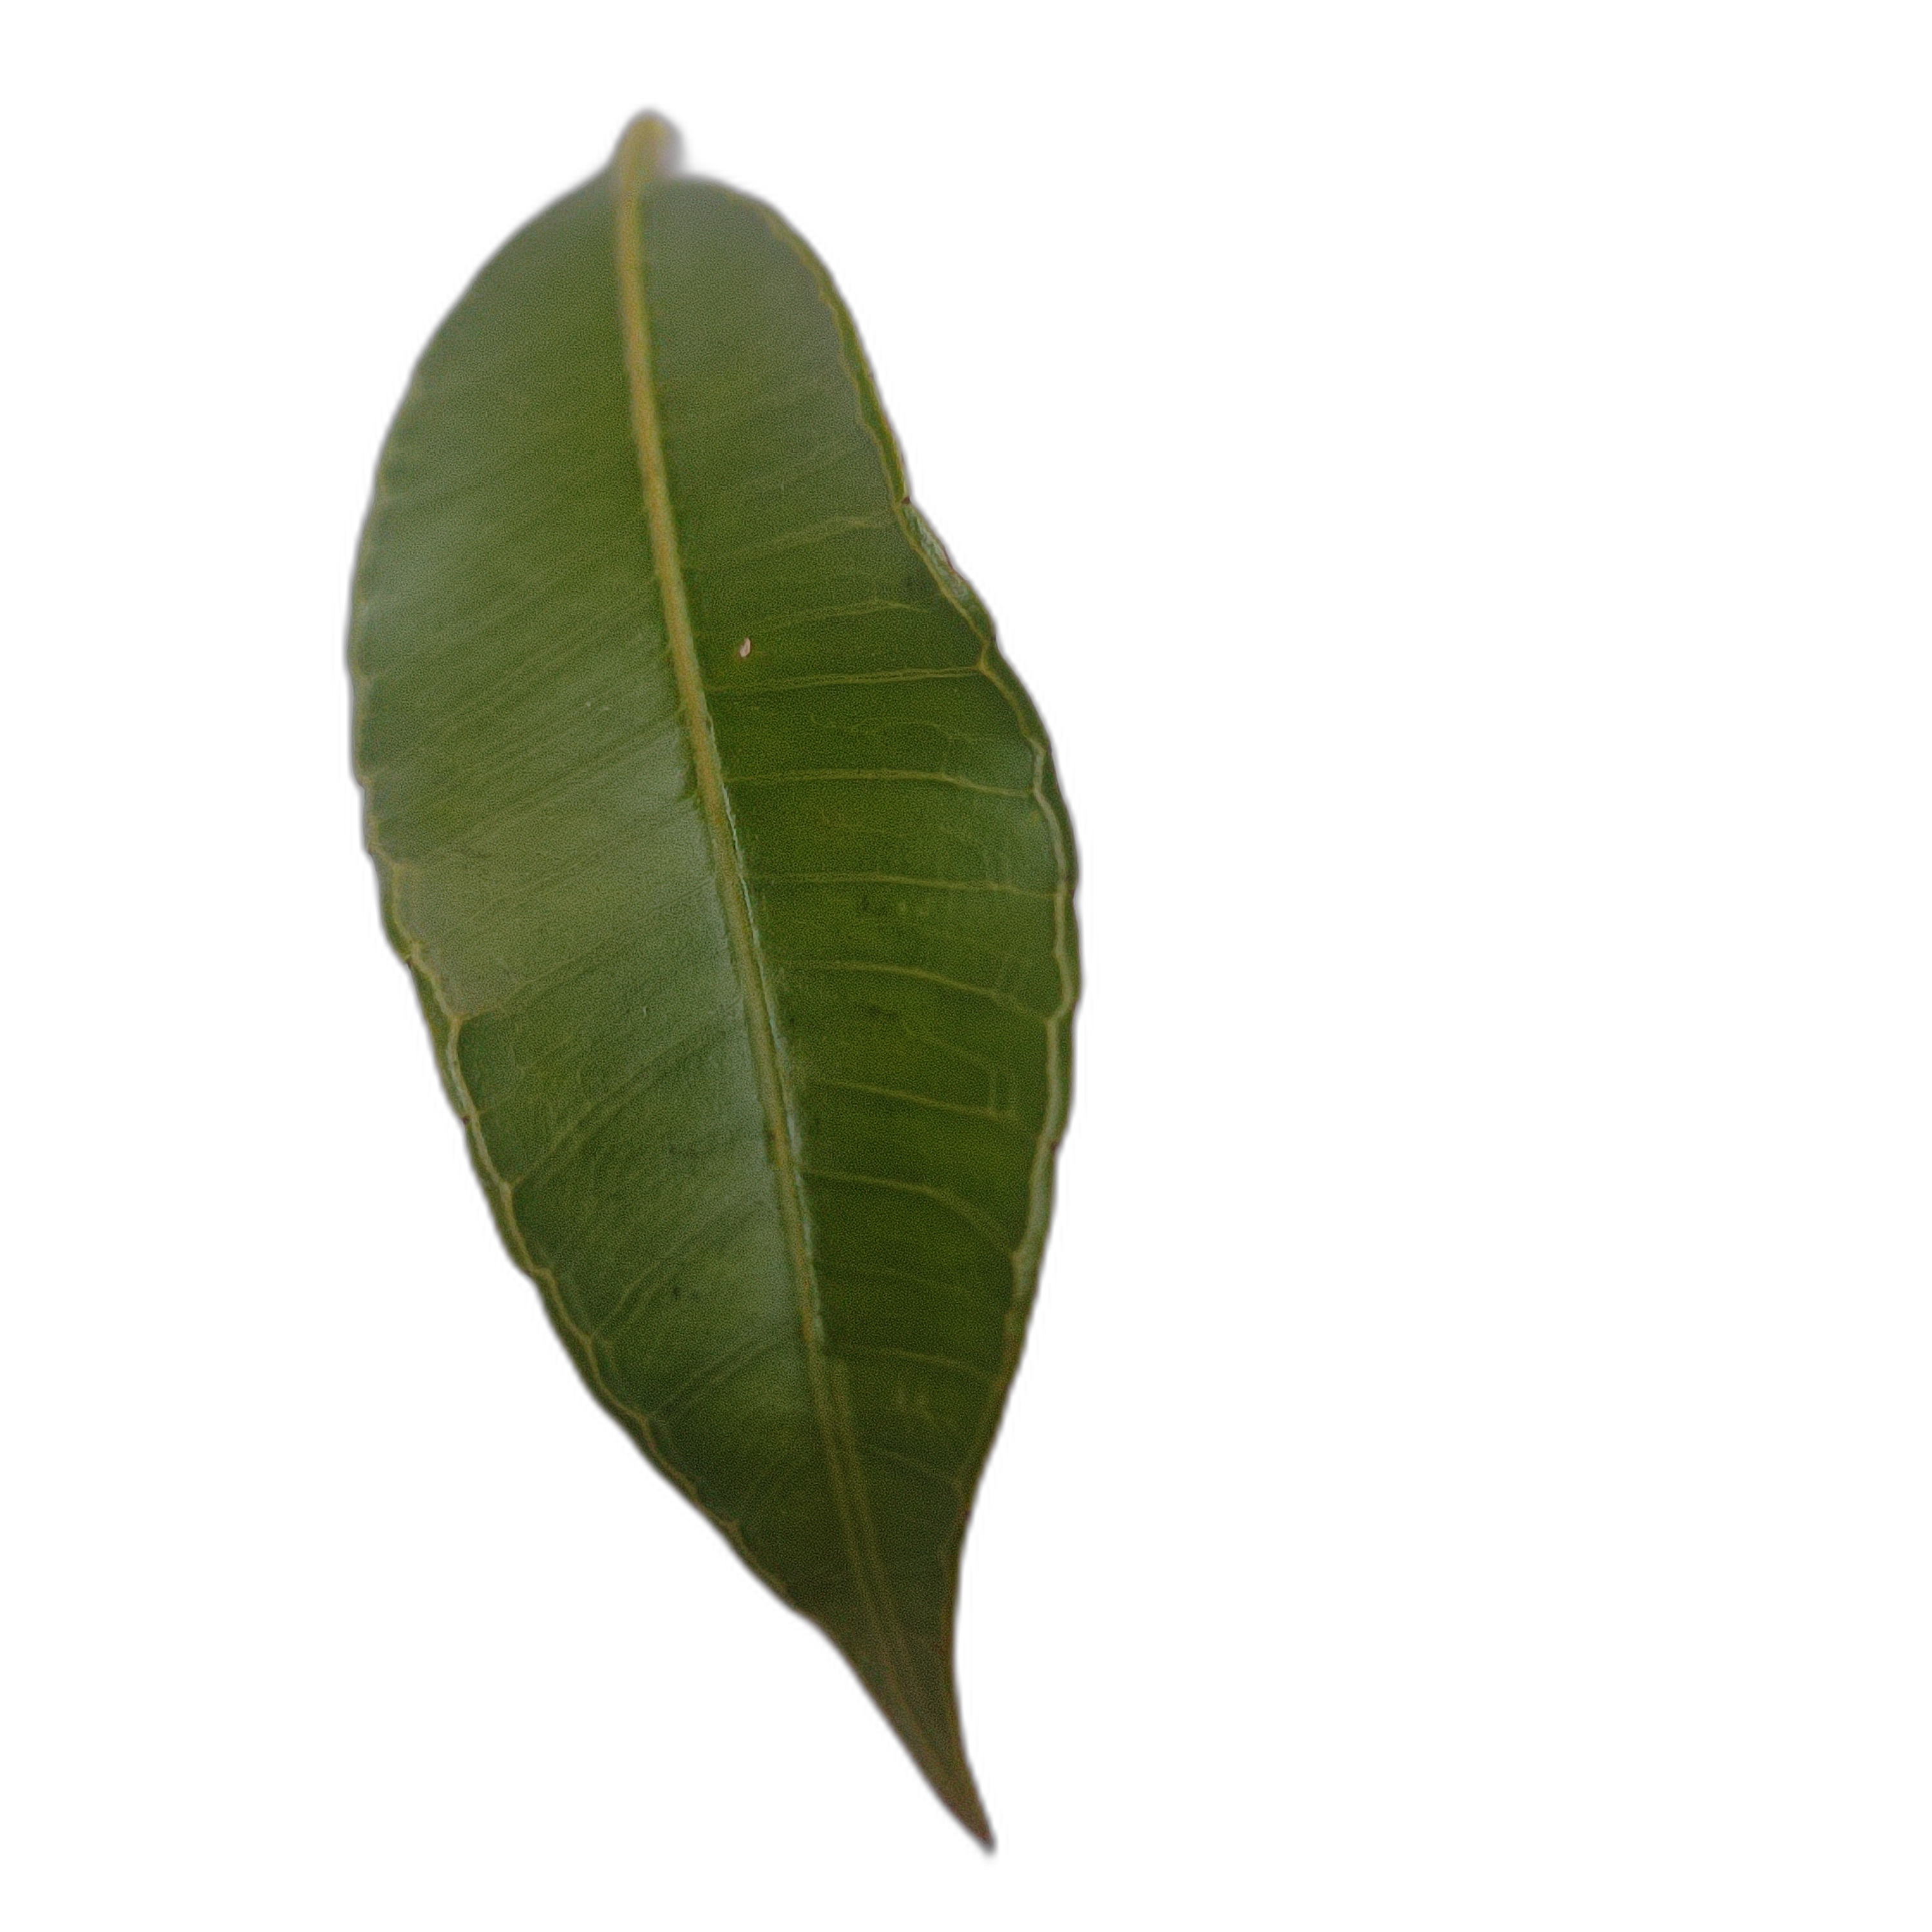
Label: healthy